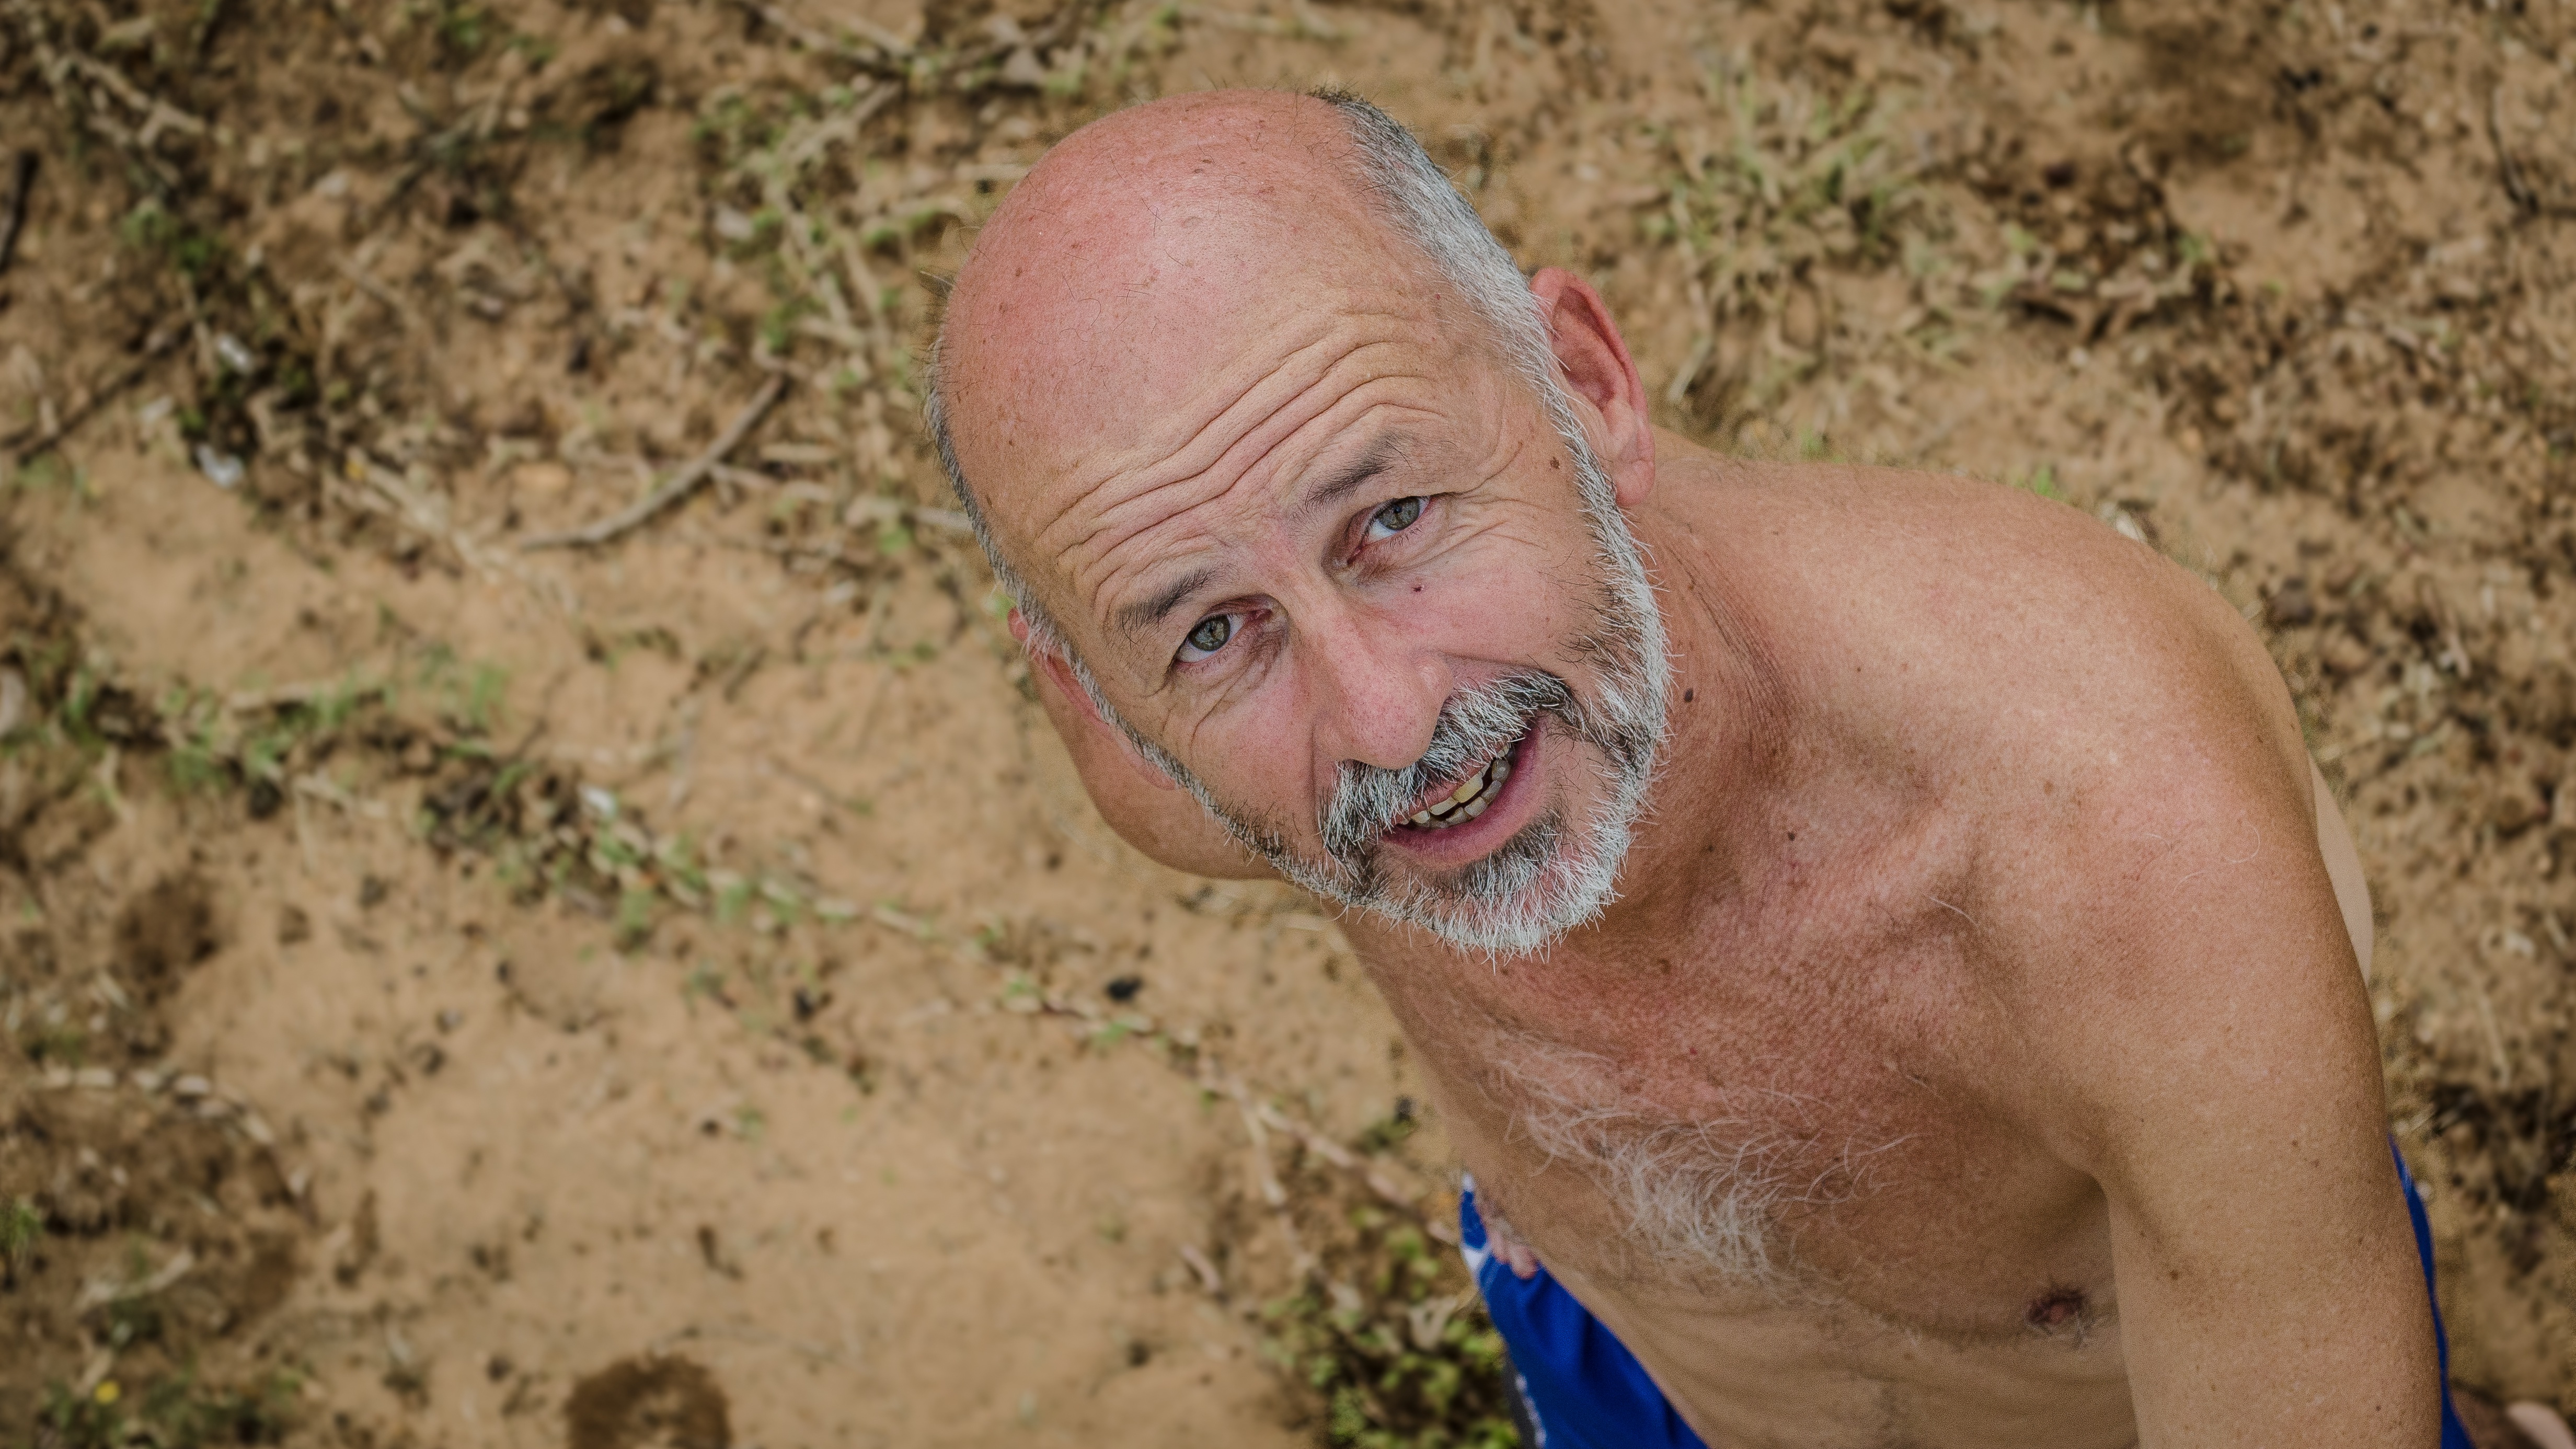
man, beach, sand, person, people, adventure, river, male, portrait, mud, soil, child, beard, muscle, face, skin, peeled, barechestedness